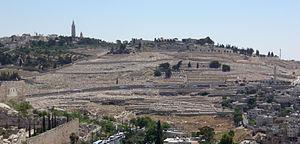
Le mont des Oliviers est une colline à l'est de Jérusalem ; il englobe en fait les deux collines situées immédiatement au nord de celle-ci. Le lieu est important pour les trois religions abrahamiques.